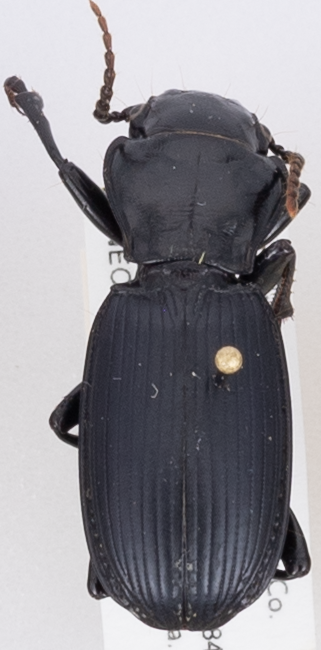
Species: Pterostichus lama
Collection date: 2020-08-25
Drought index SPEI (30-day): -0.1
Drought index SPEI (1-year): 0.212
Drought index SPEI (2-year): -1.93